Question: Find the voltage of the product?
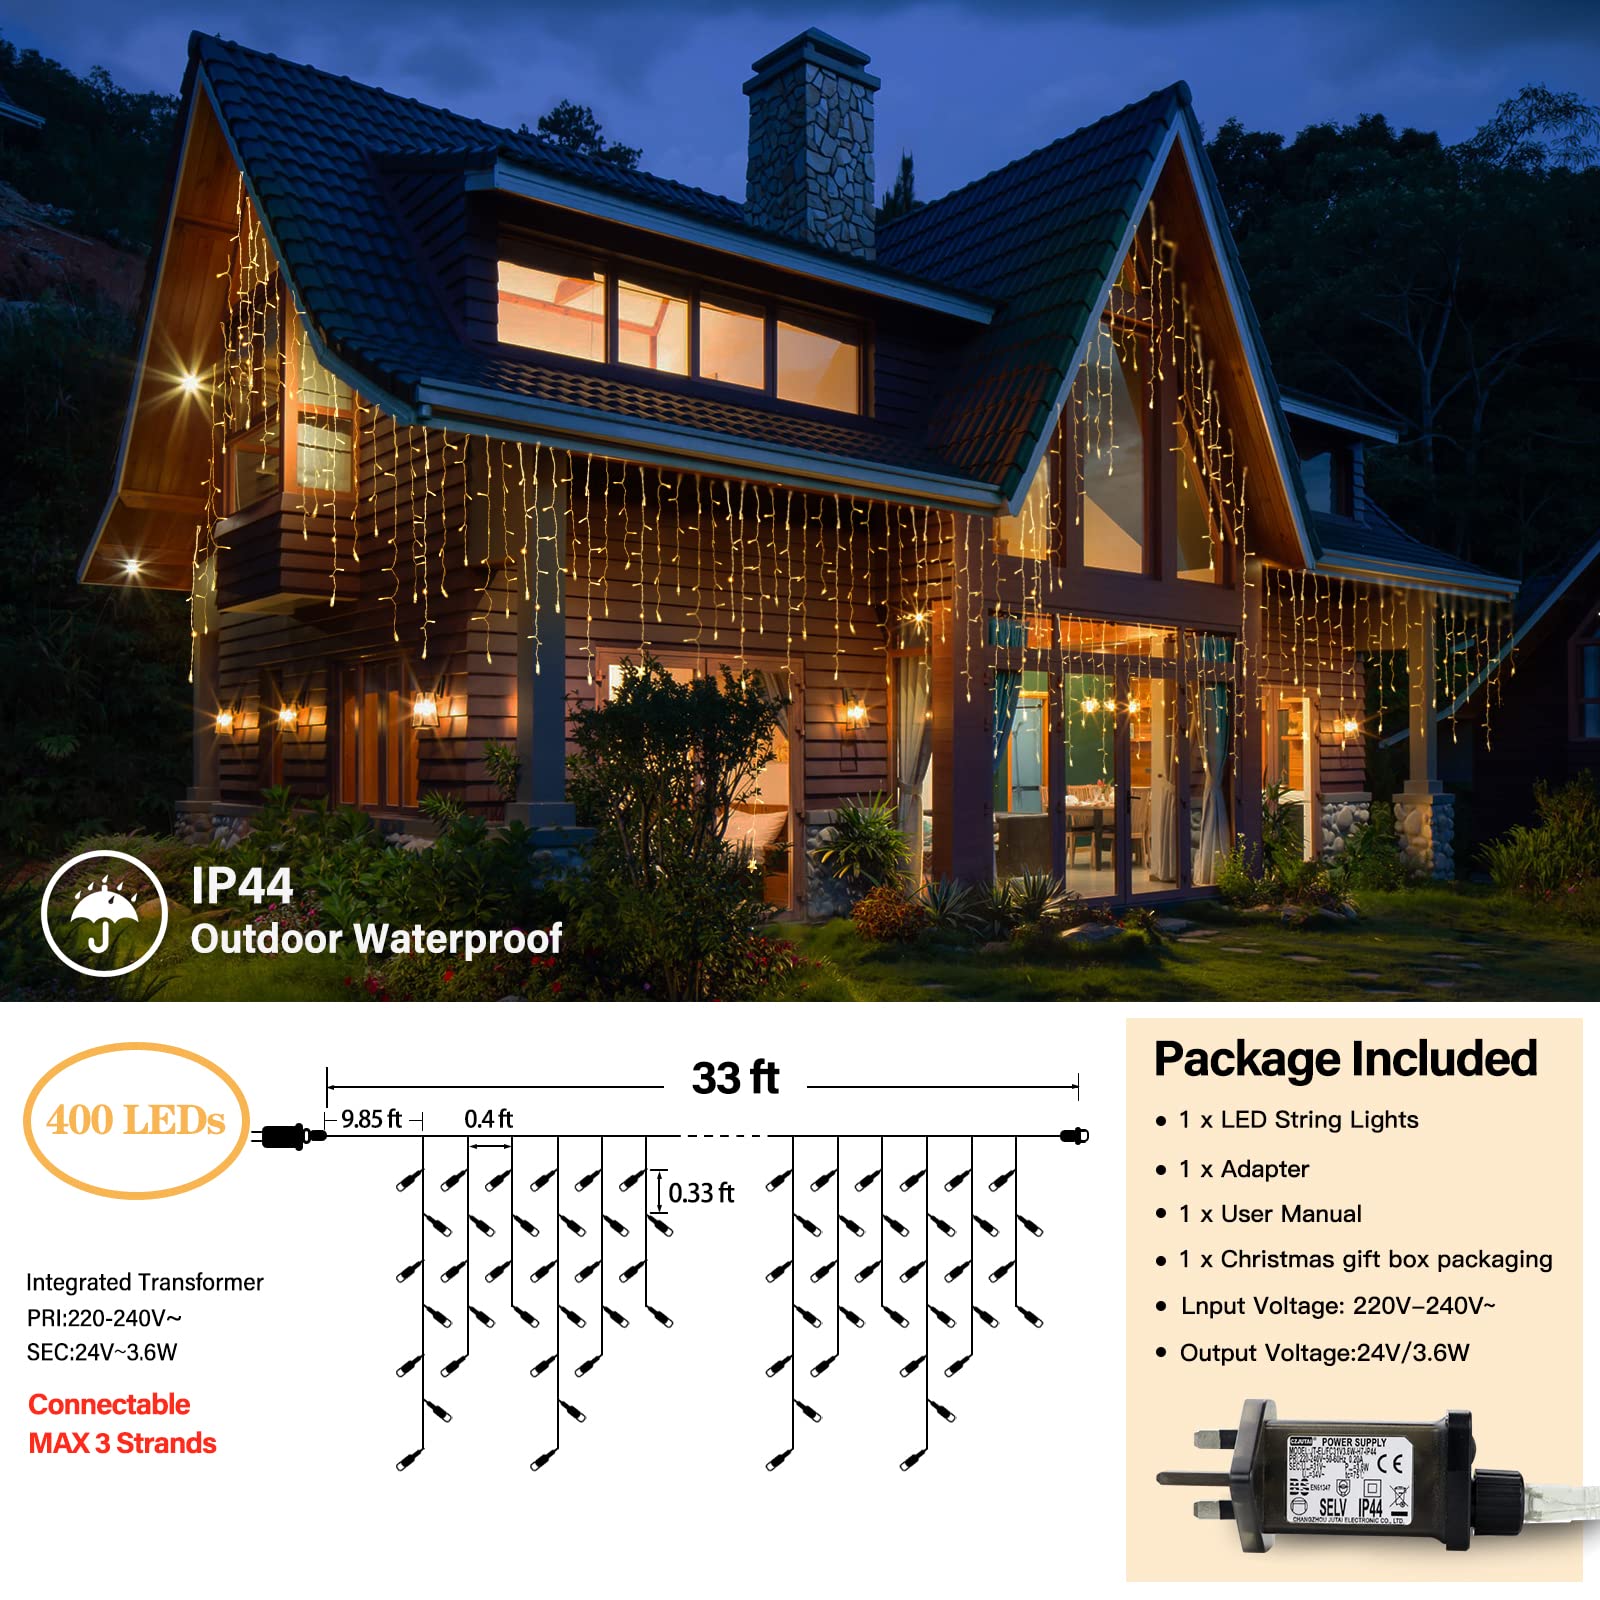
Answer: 24.0 volt